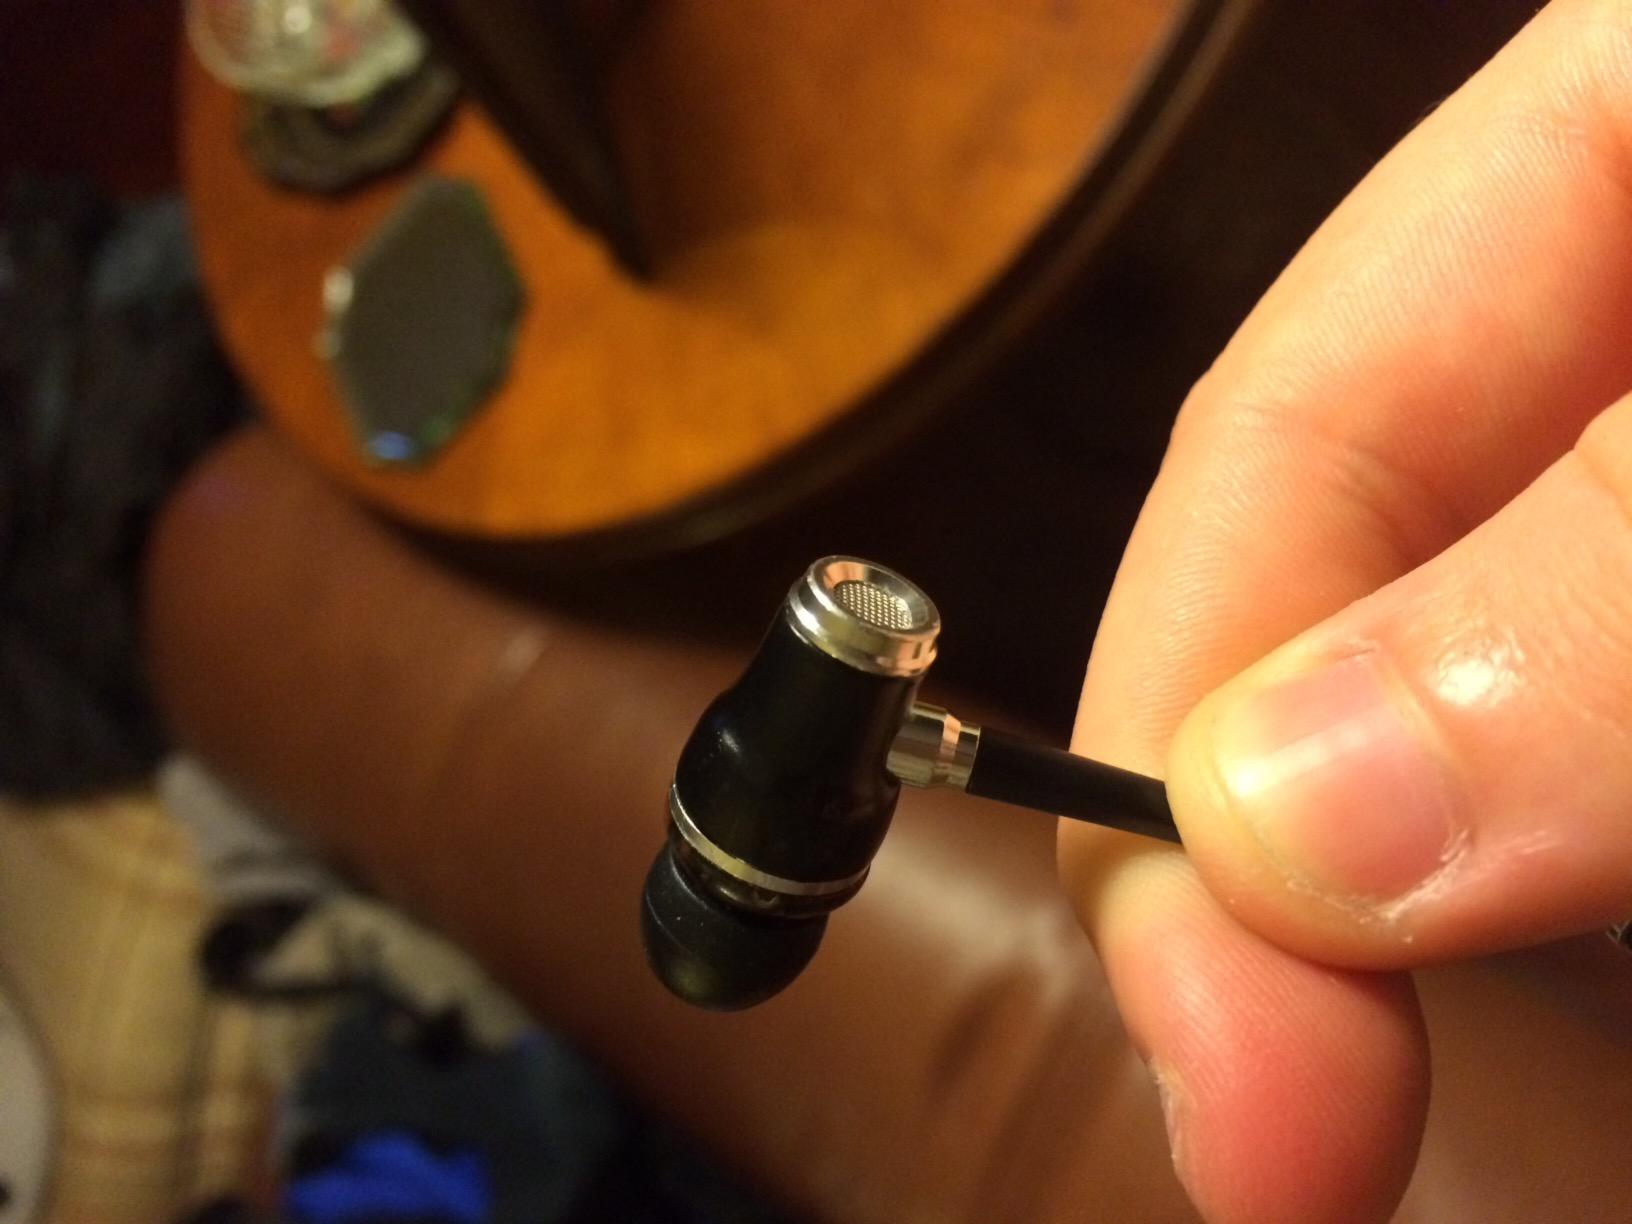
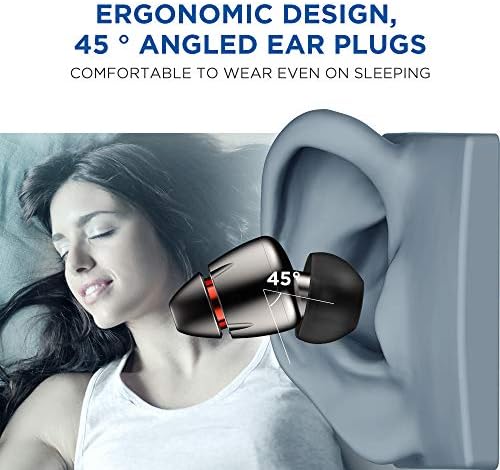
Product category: headphones
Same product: no